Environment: real
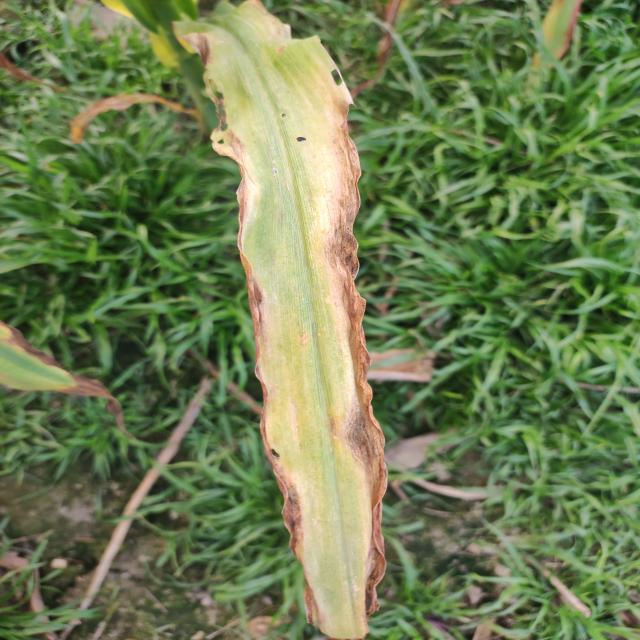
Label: potassium_deficiency